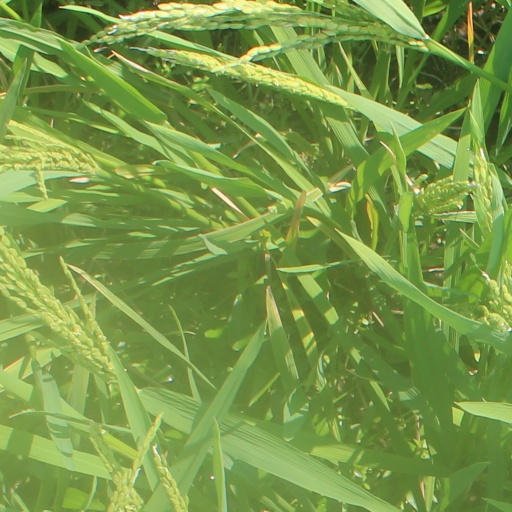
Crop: rice